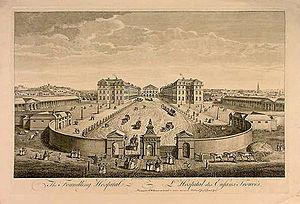
Le Foundling Hospital est une ancienne institution londonienne fondée en 1739 par l'officier de marine et philanthrope Thomas Coram pour recueillir les enfants abandonnés en vue de leur assurer soin, éducation et placement. L'institution, après avoir déménagé dans les années 1920, disparaît en 1951. Ce qui reste du Foundling Hospital est devenu depuis un musée et une fondation, qui n'ont plus rien à voir avec l'établissement d'origine.
Un tour d'abandon ou tour d'exposition est un lieu où les mères peuvent laisser de manière anonyme leurs bébés, généralement nouveau-nés, pour qu'ils y soient trouvés et pris en charge. Ce genre d'arrangement était courant en Europe lors du Moyen Âge et dans les XVIIIᵉ et XIXᵉ siècles. Ils disparaissent vers la fin du XIXᵉ siècle mais réapparaissent dans une forme plus moderne depuis 1996, particulièrement en Allemagne, où il y en a environ 80.
The Covent-Garden Journal, fondé le 4 janvier 1752, fut une publication périodique éphémère, surtout littéraire, éditée à Londres deux fois par semaine pendant la majeure partie de cette année. Il était presque entièrement financé par le dramaturge, essayiste et romancier Henry Fielding sous le pseudonyme de Sir Alexander Drawcansir, Knt. Censor of Great Britain. Le magazine cessa ses publications le 25 novembre et, de ce fait, fut le dernier magazine de Fielding, qui mourut le 8 octobre 1754.